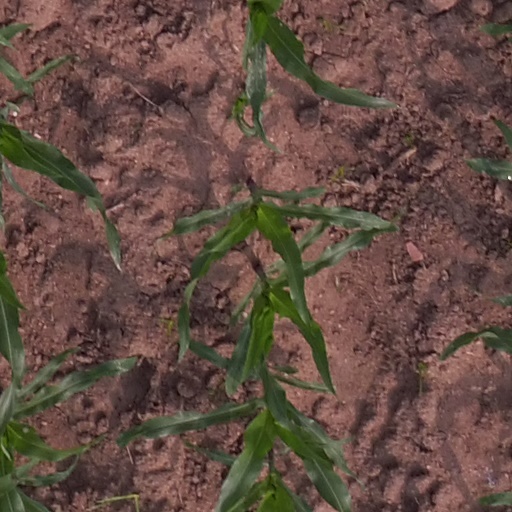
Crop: maize; corn